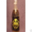
Label: bottle